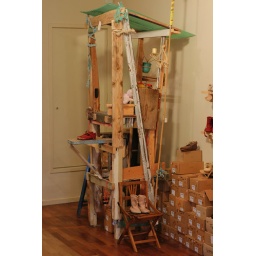
this is a big chair where the children can sit in , when they are having their shoes fit